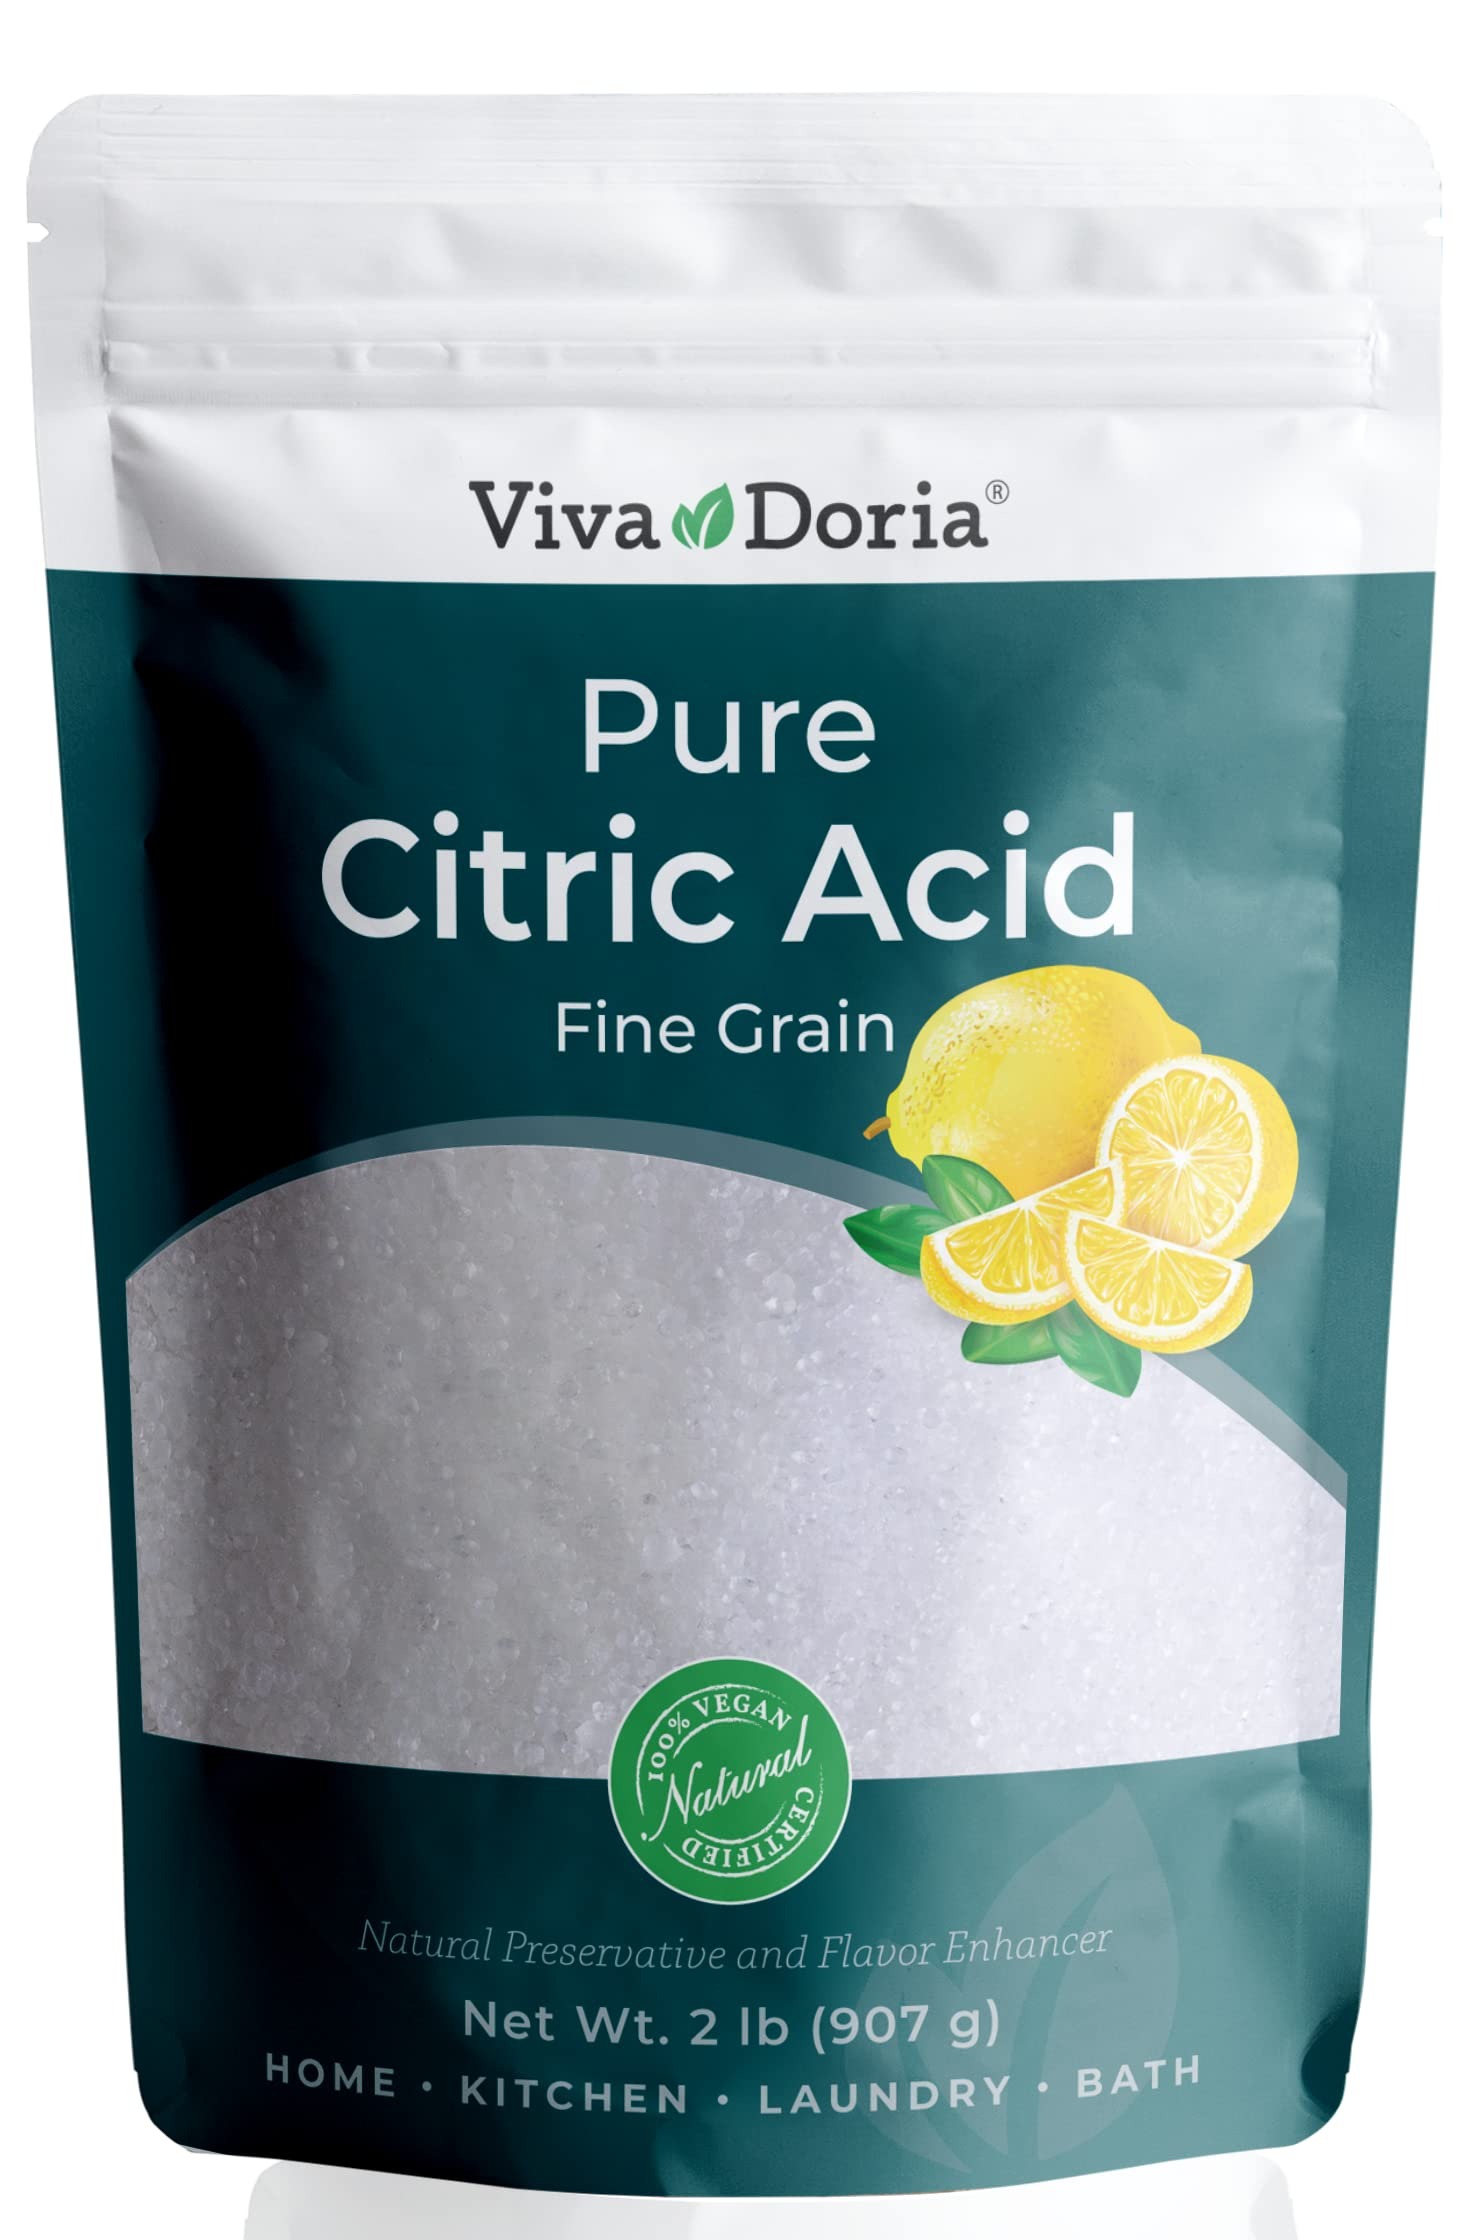
Item Name: Viva Doria 100% Pure Citric Acid, Food Grade, Fine Grain, 2 lb (907 g)
Bullet Point 1: THE BEST CITRIC ACID: We take pride in providing you with the absolute best citric acid, delivering a product that surpasses all expectations and enhances every culinary creation.
Bullet Point 2: SUPERIOR FLAVOR: Our citric acid delivers a distinct tartness and tanginess, enhancing the flavor profiles of food and beverage products with consistency and reliability.
Bullet Point 3: EXCEPTIONALLY SOLUBLE: Our citric acid is presented in the form of fine, white crystalline powder. This pristine appearance reflects its exceptional purity and remarkable solubility in water, facilitating effortless incorporation into diverse formulations and applications.
Bullet Point 4: RECLOSABLE STANDUP POUCH: Comes in a resealable standup pouch bag, making it convenient to use.
Bullet Point 5: COUNTRY OF ORIGIN: Thailand
Bullet Point 6: CLARIFICATION: The "Do not ingest" warning on the product label indicates that consuming large amounts of citric acid (such as a tablespoon) is not recommended. This product is intended for use in food flavoring, preservation, and other similar applications, but not for direct consumption in significant quantities.
Product Description: Introducing our premium Food Grade Citric Acid, a must-have ingredient for any aspiring chef or food enthusiast. Our citric acid is of the highest quality, carefully sourced, and manufactured to meet the strictest standards in the industry. Derived from natural sources such as citrus fruits, our food-grade citric acid is made with purity in mind. We ensure that our production process maintains the integrity of the original source, resulting in a product that is free from synthetic additives or contaminants. When you choose our citric acid, you can trust that you're getting a pure, safe, and reliable ingredient for your culinary creations. One of the standout features of our Food Grade Citric Acid is its remarkable versatility. From enhancing flavors to acting as a natural preservative, it offers a wide range of culinary benefits. When used in cooking, it provides a tangy and refreshing taste that enlivens dishes across various cuisines. Whether you're preparing savory marinades, tangy dressings, or sweet confections, our citric acid adds a delightful burst of flavor that will leave your taste buds craving more. In addition to its flavor-enhancing properties, our Food Grade Citric Acid is an excellent tool for food preservation. Furthermore, our Food Grade Citric Acid is an essential ingredient in the beverage industry. It is commonly used in the production of carbonated drinks, as it aids in creating the desired fizz and tanginess. Whether you're crafting your own sodas, sparkling water, or cocktails, our citric acid will help you achieve the perfect balance of flavors. When it comes to quality and safety, we take pride in our Food Grade Citric Acid.
Value: 32.0
Unit: Ounce

Price: 12.99